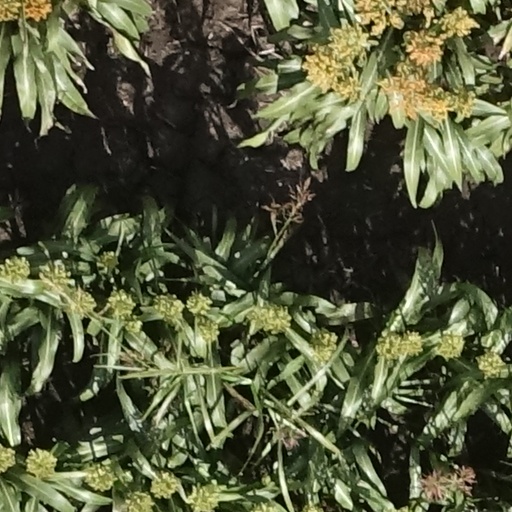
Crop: sorghum